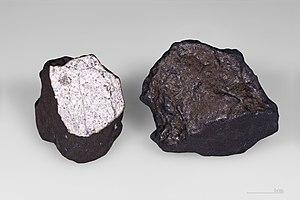
Chondrite est un terme utilisé en planétologie pour désigner un certain type de météorites pierreuses. Cette catégorie renferme les météorites les plus primitives et est elle-même divisée en plusieurs sous-groupes de météorites : notamment les chondrites ordinaires, les chondrites carbonées et les chondrites à enstatite.
Le superbolide de Tcheliabinsk, plus communément appelé météore de Tcheliabinsk, est un météore ou bolide qui a été observé dans le ciel du sud de l’Oural, au-dessus de l’oblast de Tcheliabinsk, le matin du 15 février 2013 à environ 9 h 20 locales.